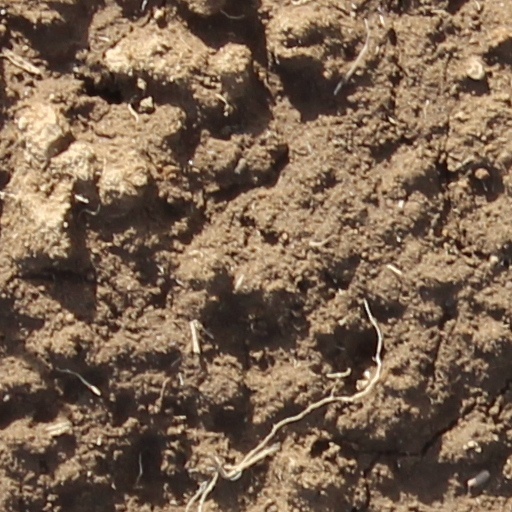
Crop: wheat